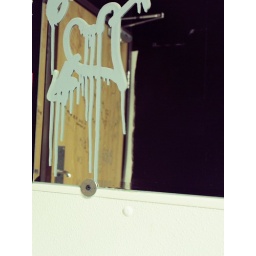
On the mirror at a bar in LoDo.